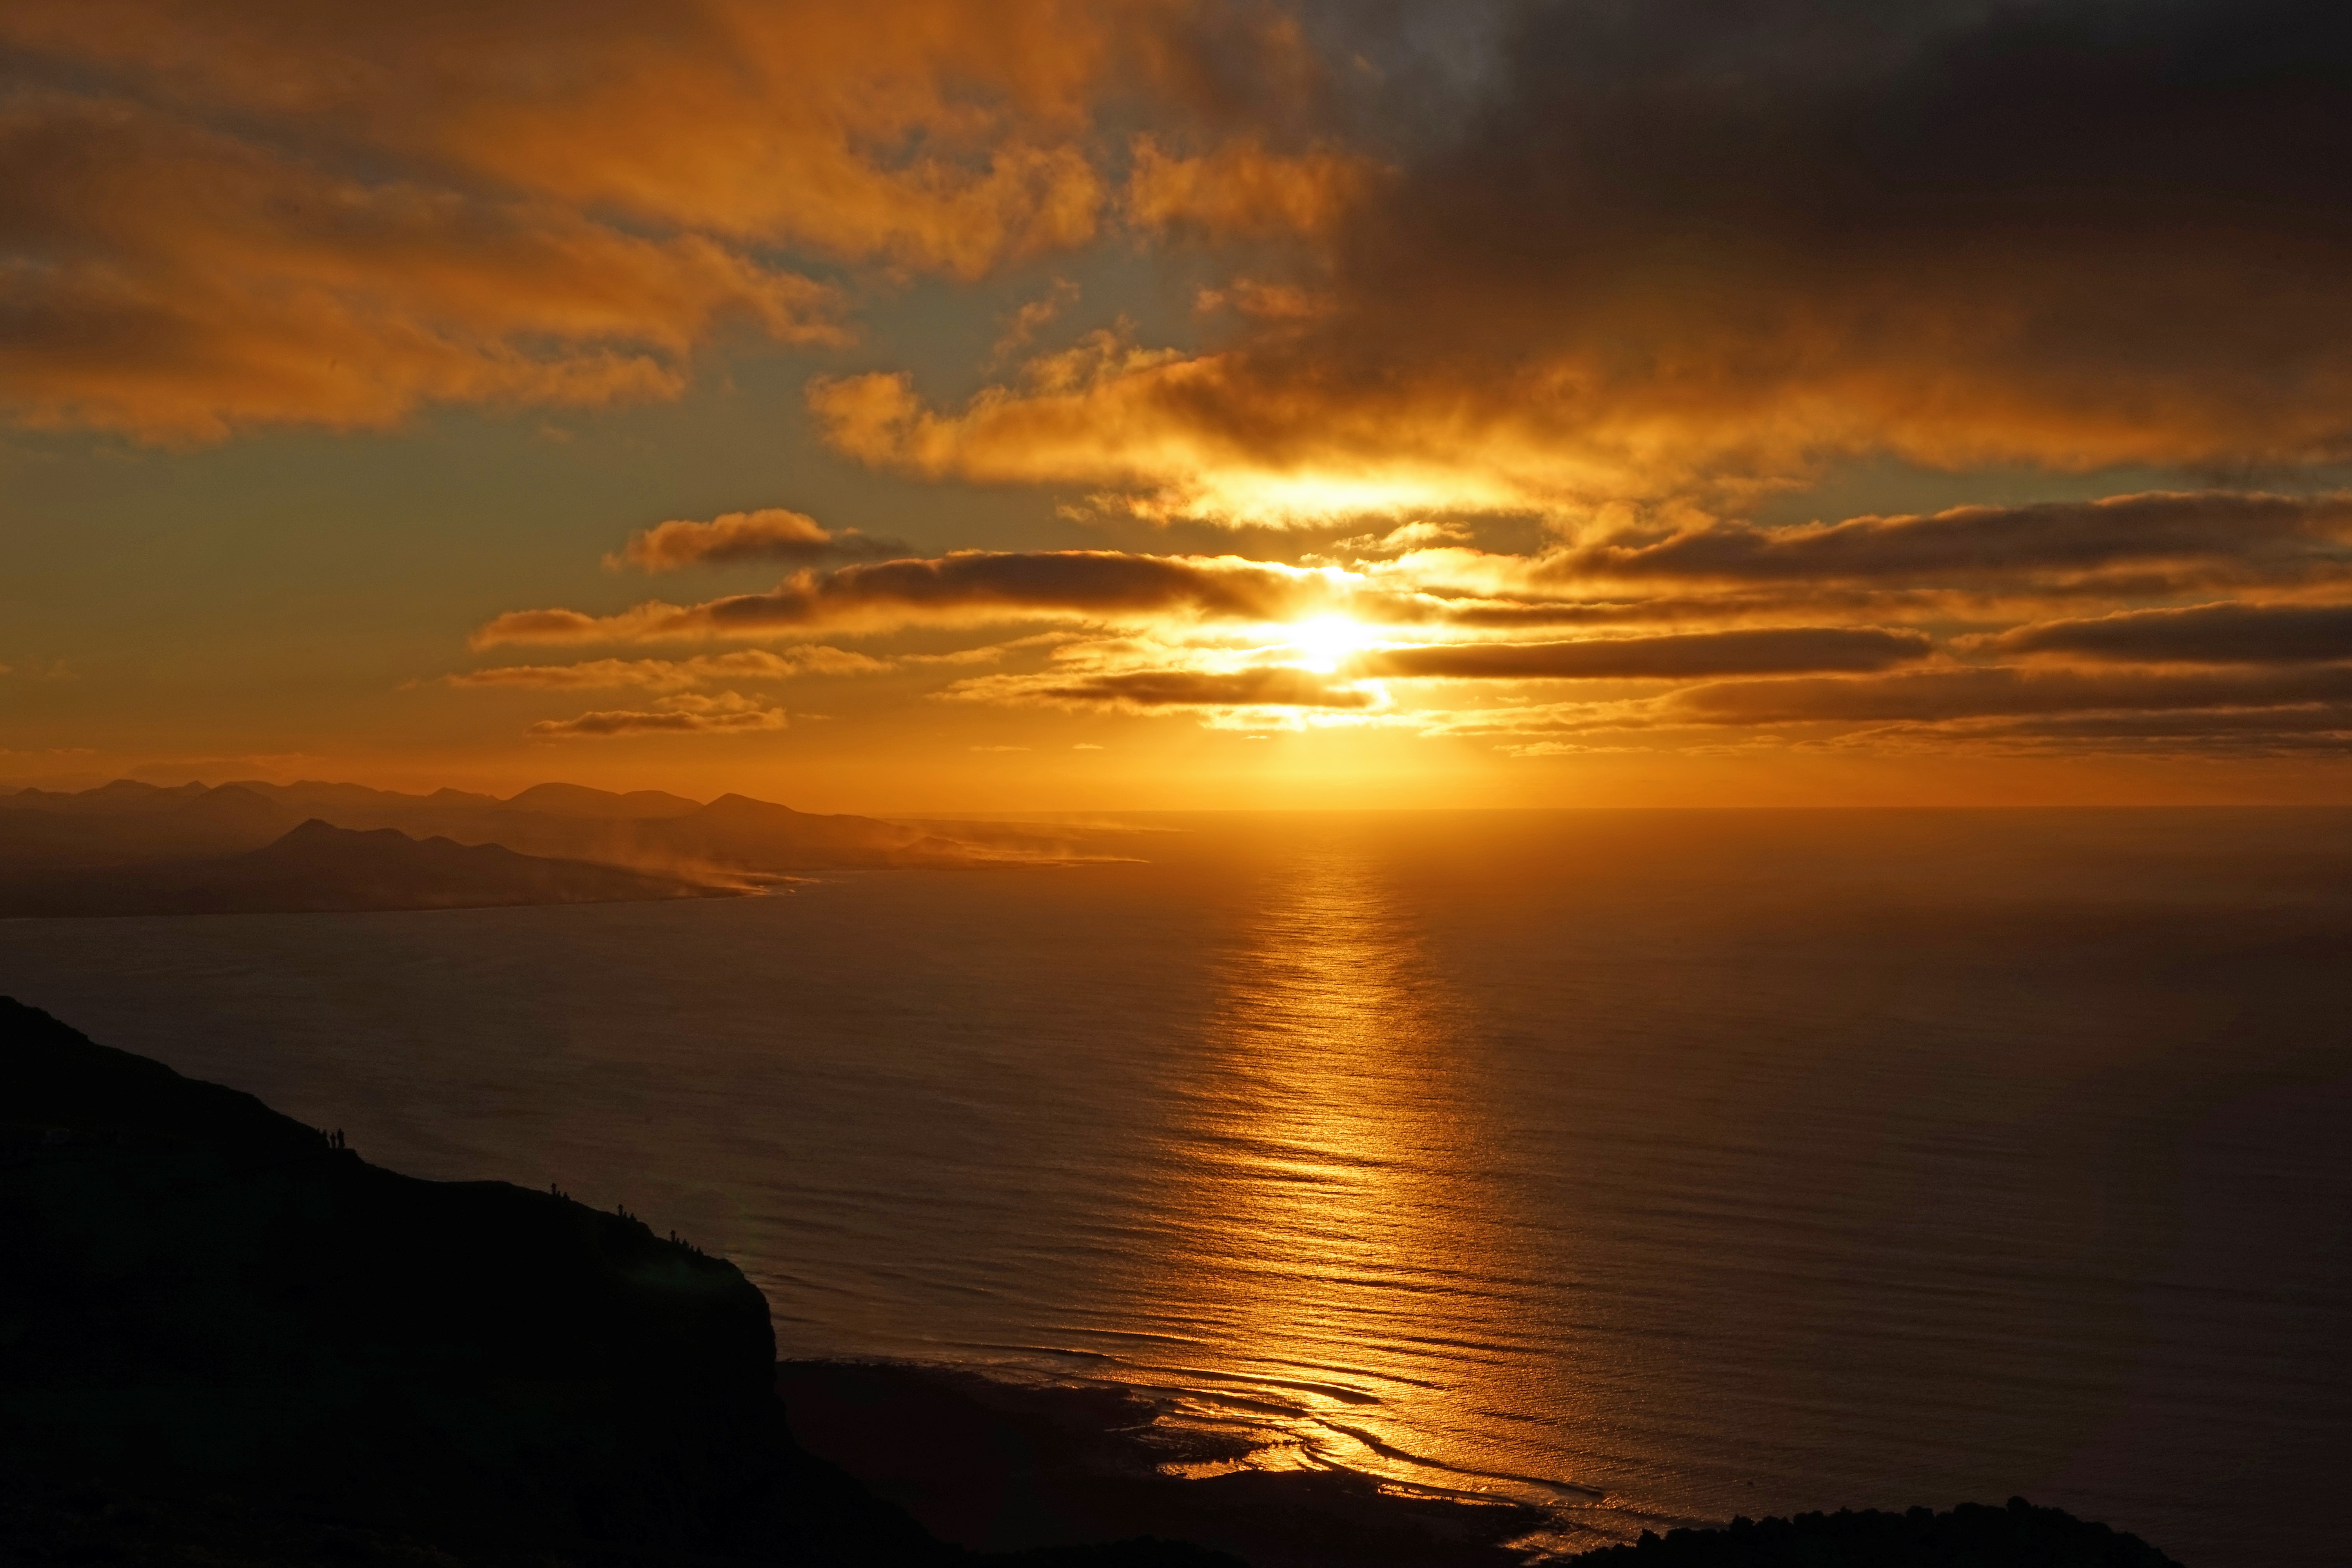
sea, coast, ocean, horizon, cloud, sun, sunrise, sunset, sunlight, morning, dawn, atmosphere, dusk, evening, clouds, afterglow, back light, lanzarote, red sky at morning